North Carolina Highway 33

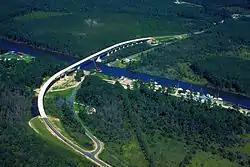
The bridge to Hobucken

NC 33 was first created in 1929 or 1930 as a spur of parent route NC 30 that ran from Chocowinity to Aurora. It was extended between 1936 and 1938 through Washington as an alternative routing to NC 11. Around 1948-1953, the route's eastern terminus was moved to its current location at Hobucken. Throughout the 1970s, NC 33 was moved in the Washington area and extended through Greenville, taking the place of the old US 264 and NC 30 alignments in the area. In 1994, the final extension occurred during the Tarboro renumbering; the new alignment passed through Tarboro and then picked up the former NC 44's routing through Whitakers to end at NC 4/NC 48.